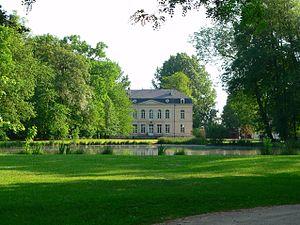
Le château du Béron
Cappelle-en-Pévèle est une commune française située dans le département du Nord, en région Hauts-de-France. Cette commune rurale se situe dans la Pévèle, région naturelle du Nord de la France. Entourée par les communes de Templeuve, Mérignies, Auchy-lez-Orchies, Bersée, Nomain et Pont-à-Marcq, Cappelle-en-Pévèle est située à 15,8 km au sud-est de la ville de Lille.